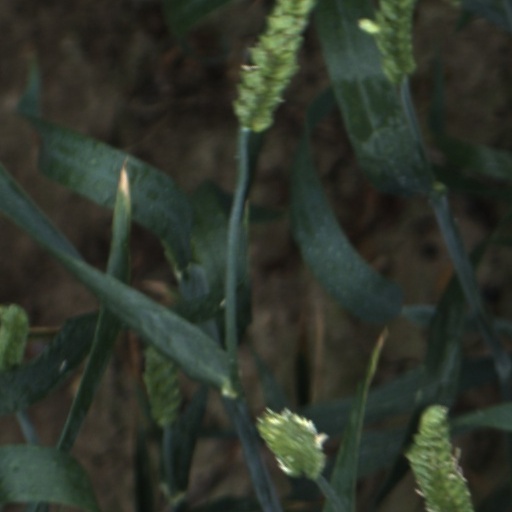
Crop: wheat